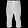
Label: Trouser